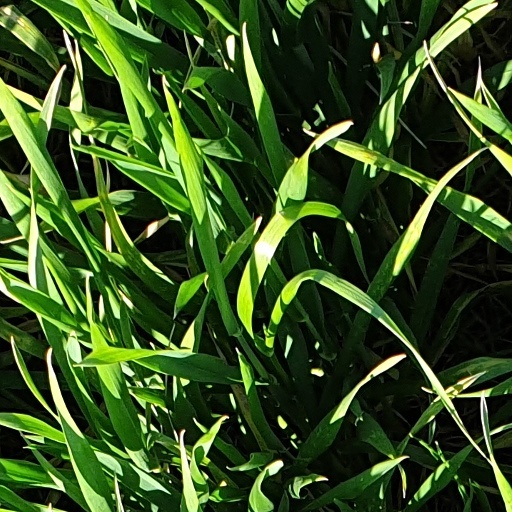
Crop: wheat